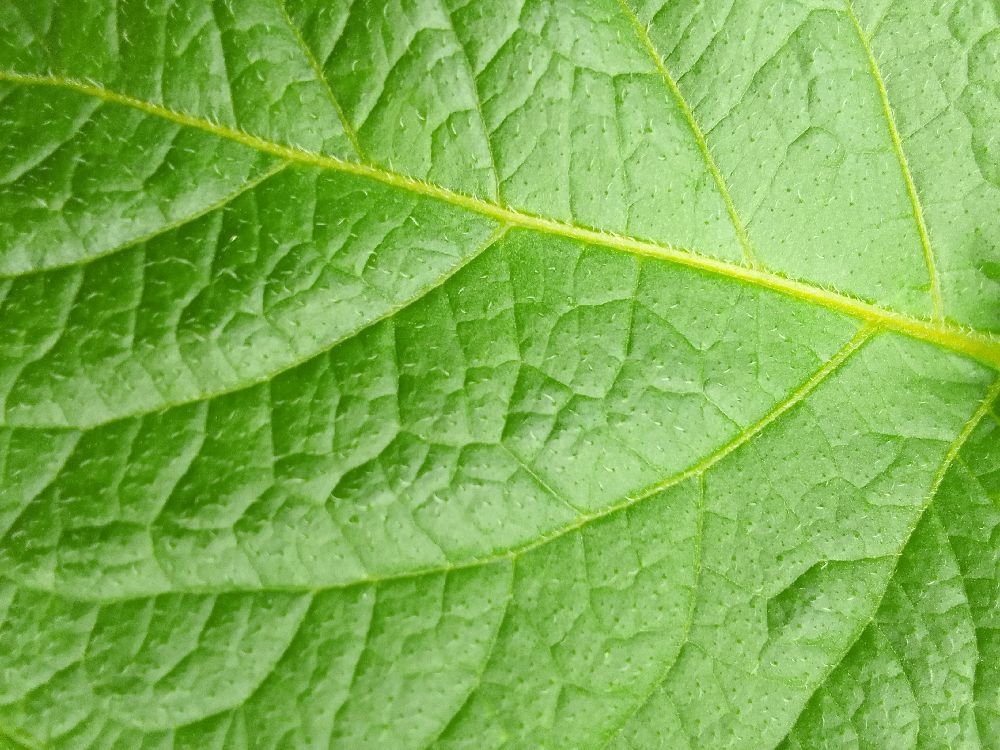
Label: Healthy